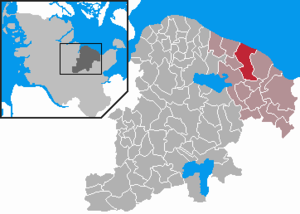
Panker
Kort
Panker er en by og kommune i det nordlige Tyskland, beliggende i Amt Lütjenburg i den nordøstlige del af Kreis Plön. Kreis Plön ligger i den østlige/centrale del af delstaten Slesvig-Holsten.